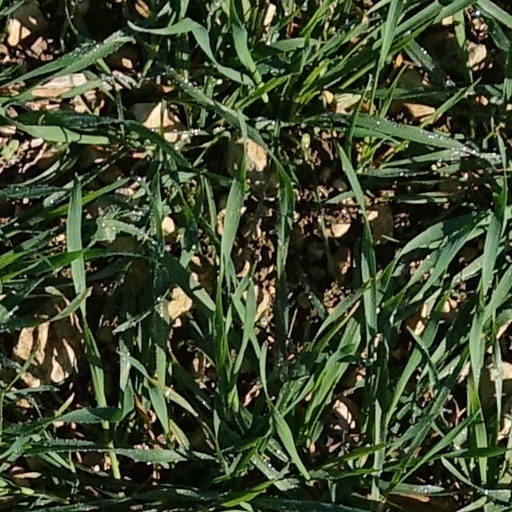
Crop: wheat